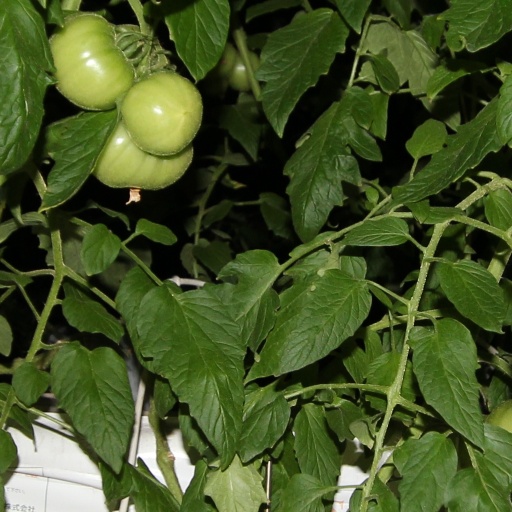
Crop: tomato